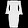
Label: Dress